Opole

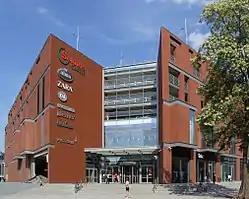
Solaris Centre Mall

Members of Parliament (Sejm) elected from Opole constituency